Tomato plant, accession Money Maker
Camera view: vertical (180 deg); turntable rotation: 90 degrees
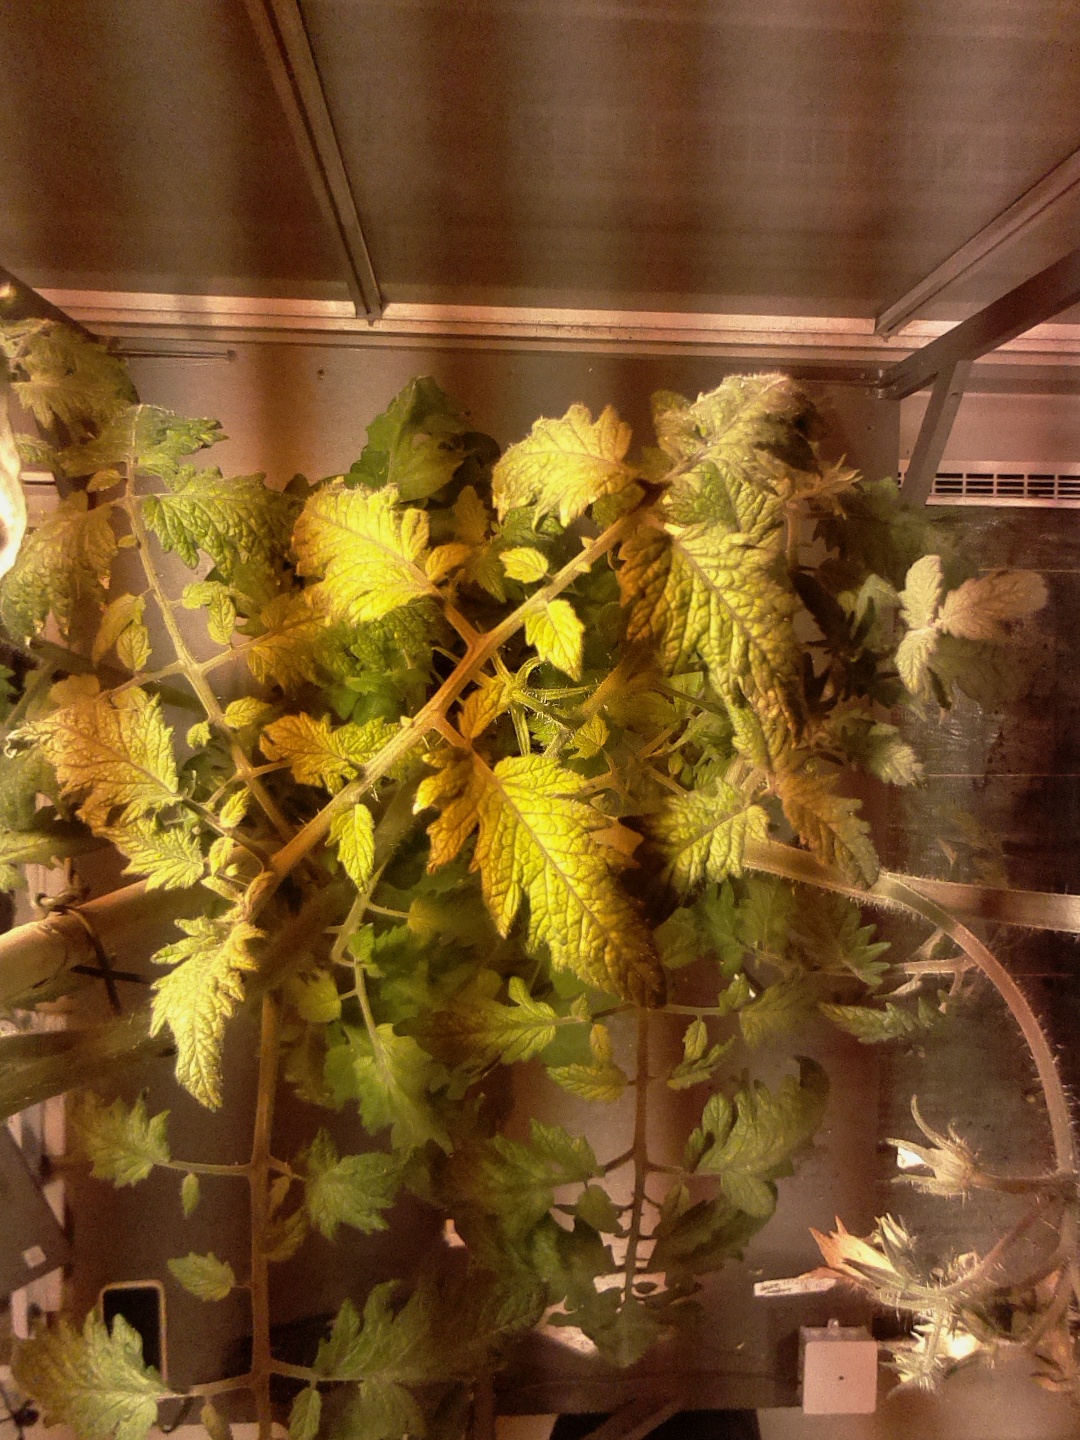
BBCH growth stage 72: 20%-30% of final fruit size